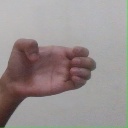
अक्षर: ख